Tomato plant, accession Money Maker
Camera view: horizontal (90 deg, fisheye); turntable rotation: 150 degrees
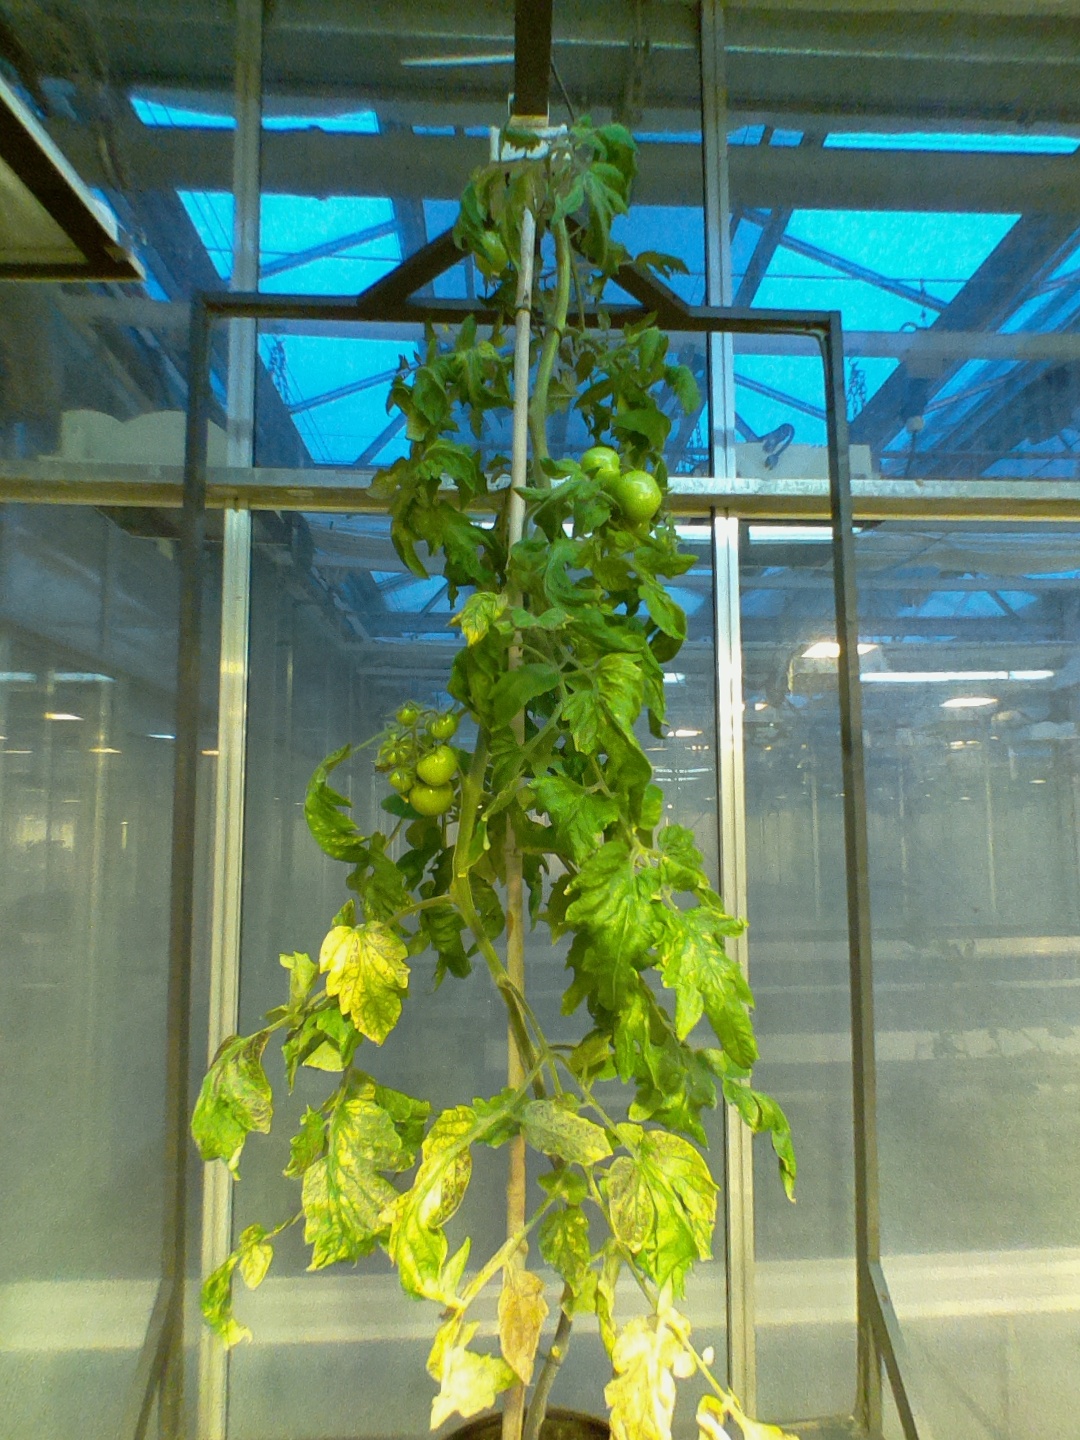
BBCH growth stage 76: 60%-70% of final fruit size